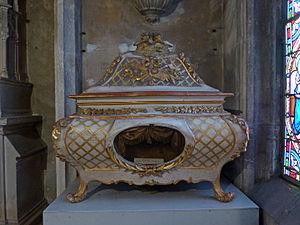
Intérieur de l'église Saint-Nicolas de Neufchâteau (Vosges). Reliques portant l'inscription Sancti Eliphii Martyris
Élophe, en latin Eliphius, parfois écrit en français Éloffe, Éliphe ou plus rarement Alophe est un saint lotharingien et lorrain, éponyme du village de Saint-Élophe où ce diacre aurait été enseveli, après avoir subi le martyre de la décapitation sur les bords du Vair le 16 octobre 362 à Solimariaca. La chapelle sainte Epaïotte préserve sa mémoire, alors que cette chapelle était dédiée à l'origine à sainte Libaire, sœur d'Elophe. Élophe est qualifié de « Saint Denis des Lorrains ».